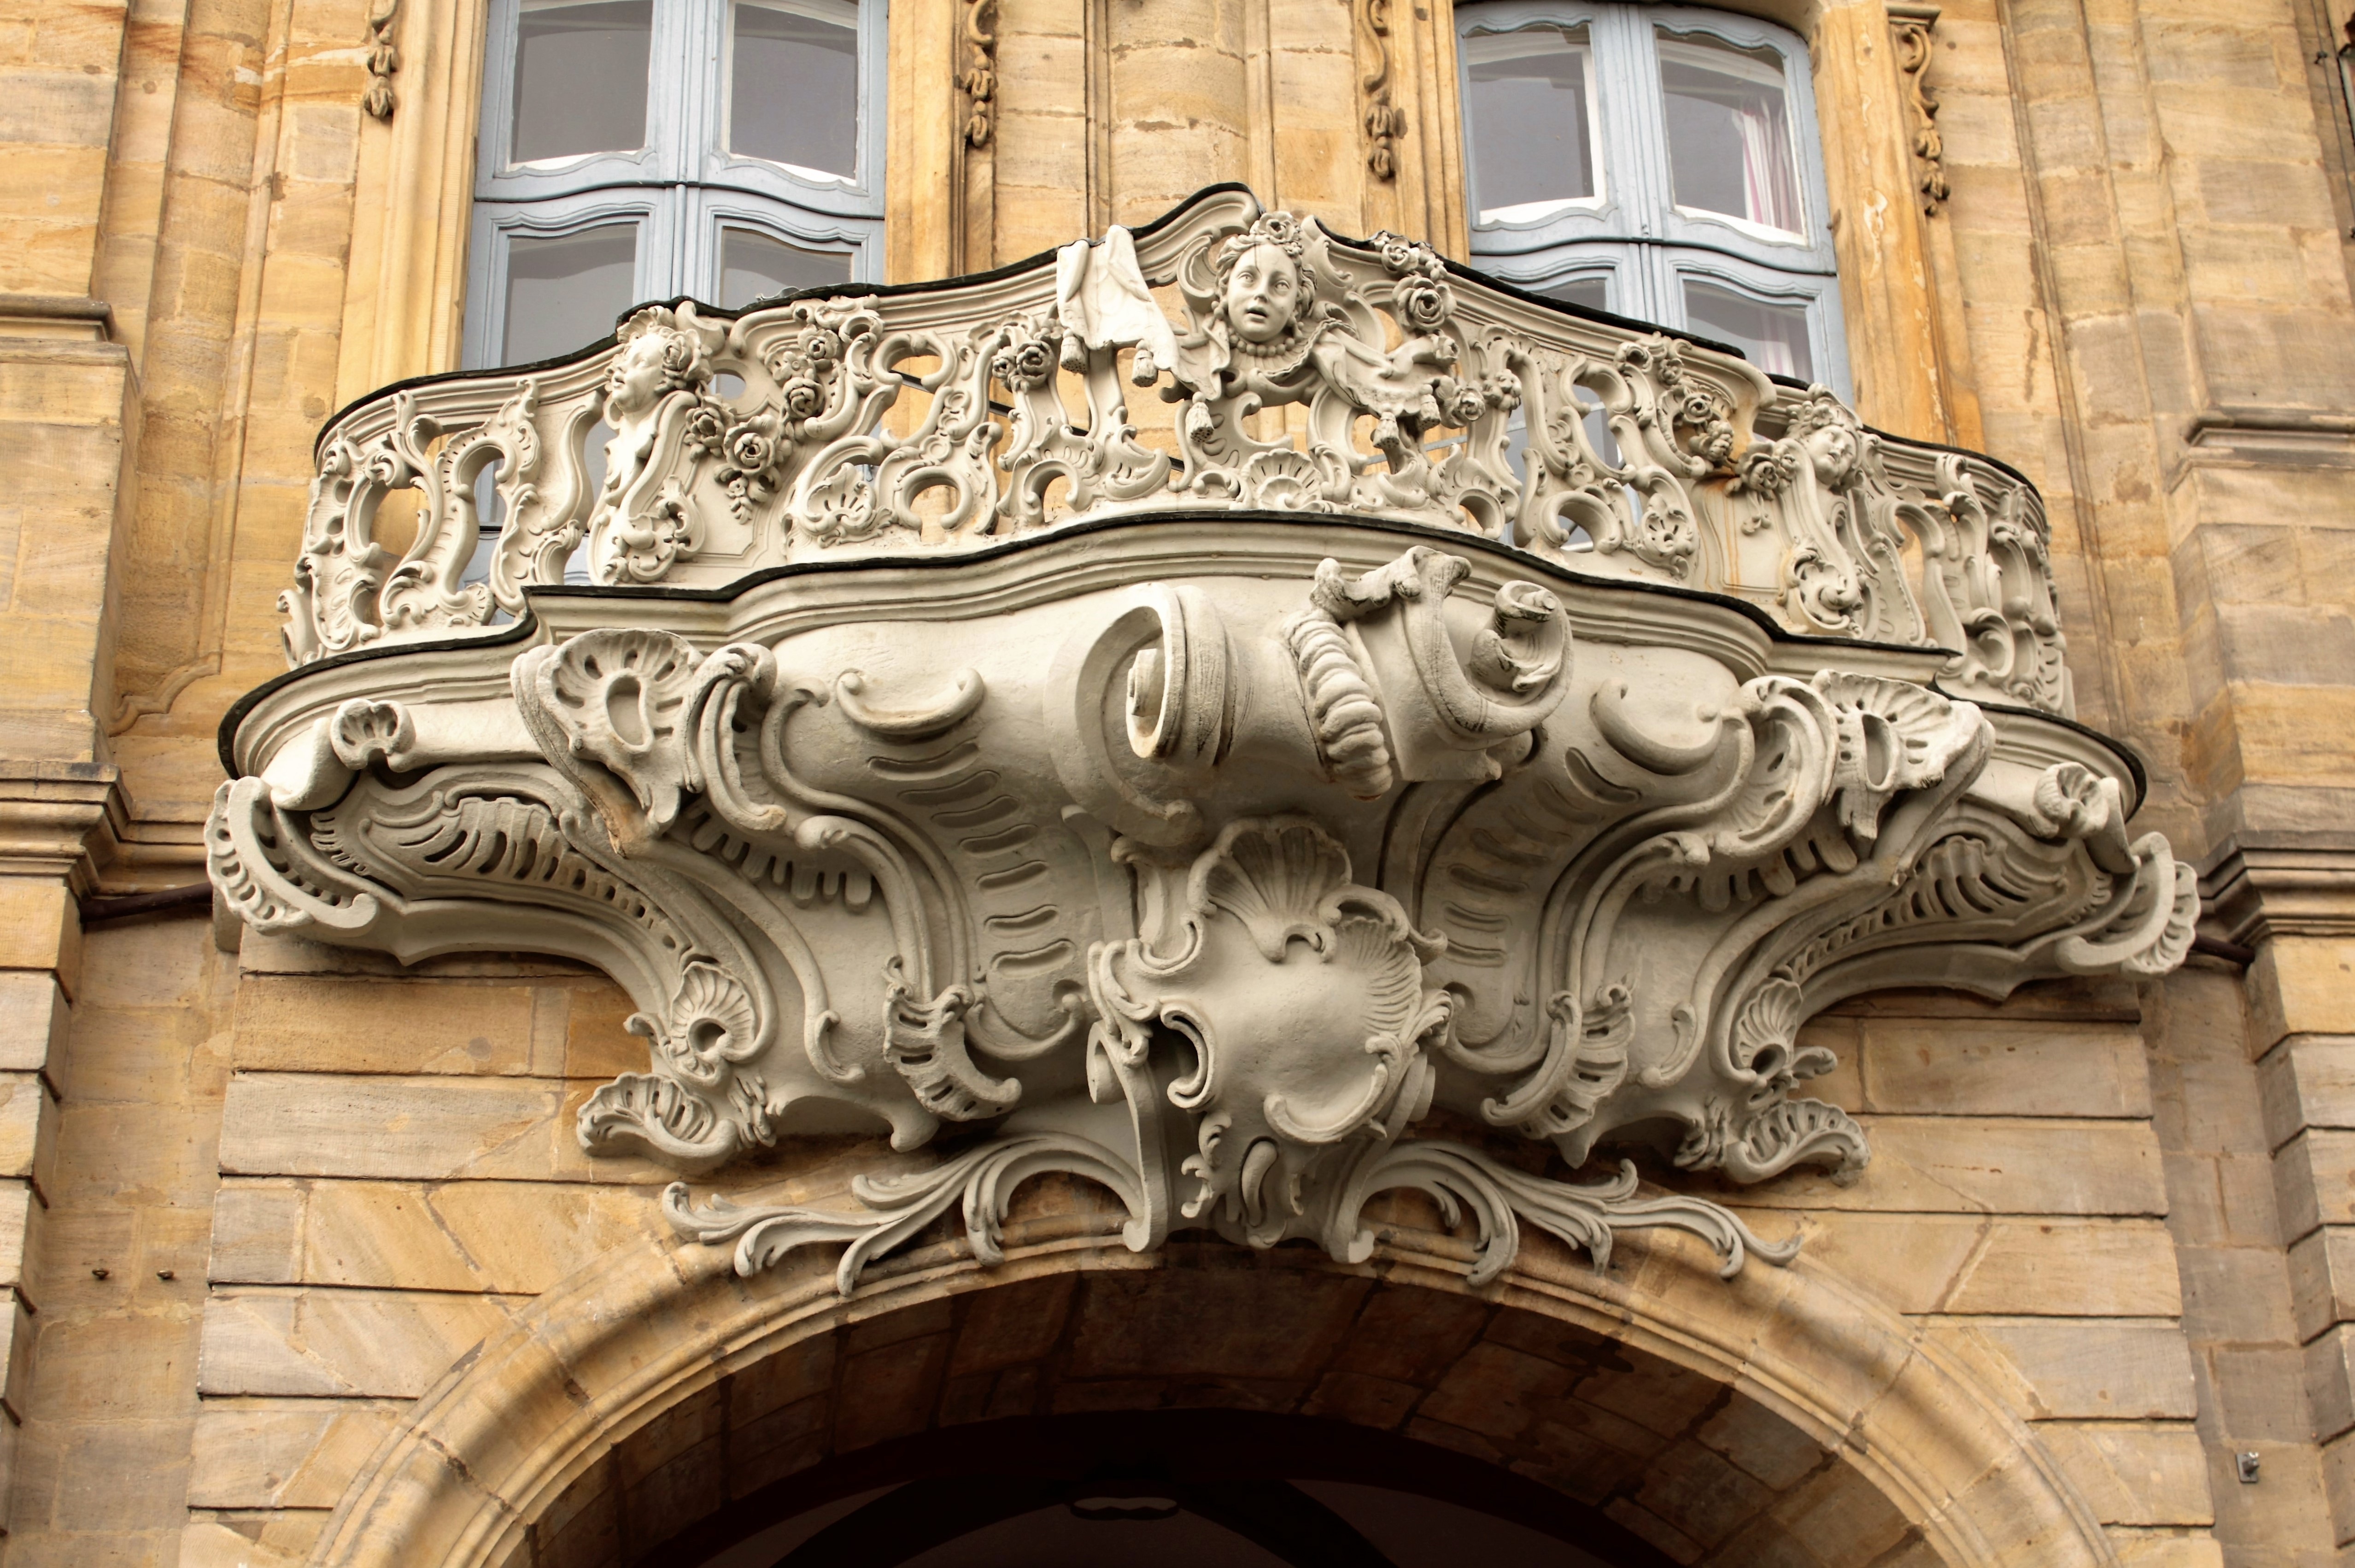
architecture, structure, window, statue, arch, column, facade, cathedral, gargoyle, sculpture, art, gallery, style, iron, carving, ancient history